2019 CONCACAF Champions League

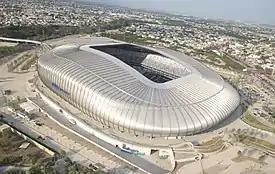
Estadio BBVA in Guadalupe hosted the second leg of the final

The 2019 CONCACAF Champions League (officially the 2019 Scotiabank CONCACAF Champions League) was the 11th edition of the CONCACAF Champions League under its current name, and overall the 54th edition of the premier football club competition organized by CONCACAF, the regional governing body of North America, Central America, and the Caribbean.